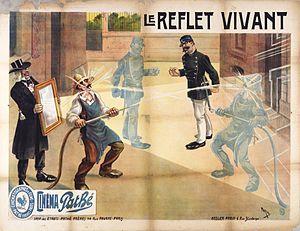
Camille de Morlhon est un réalisateur et scénariste français, né le 19 février 1869 à Paris, ville où il est mort le 24 novembre 1952.